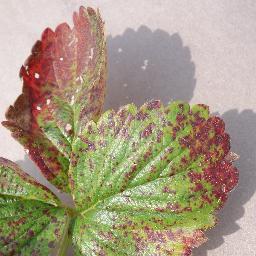
Label: Strawberry___Leaf_scorch